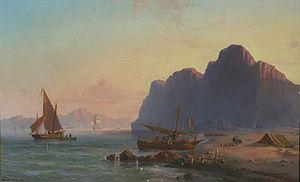
Vilhelm Melbye est un peintre de marine Danois. Il a pour frères Anton Melbye et Fritz Melbye. Il travailla à Londres de 1853 à 1866 et, durant sa carrière, peignit des paysages marins, côtiers et portuaires, des bateaux et des sujets topographiques dans toute l'Europe, en particulier en Méditerranée.